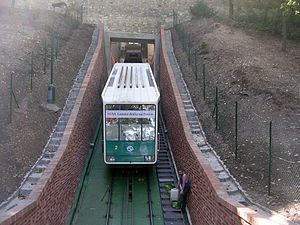
Petřín Kabelbane / Billedgalleri
Petřín Kabelbane er en kabelbane i Tjekkiets hovedstad Prag. Den forbinder bydelen Malá Strana med toppen af Petřín-bjerget. Banen har tre stoppesteder: Újezd, Nebozízek og Petřín.